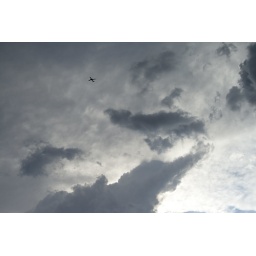
elephant in the sky